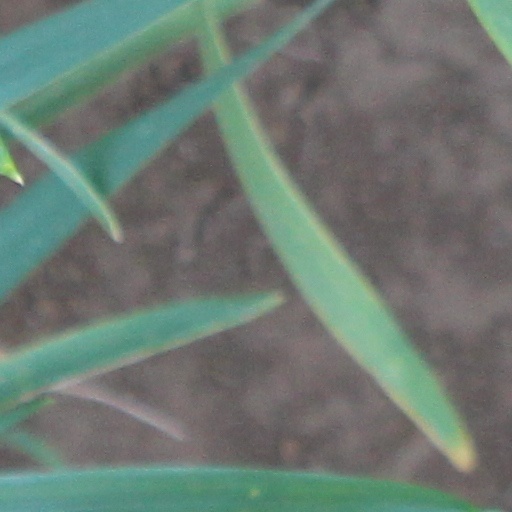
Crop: wheat